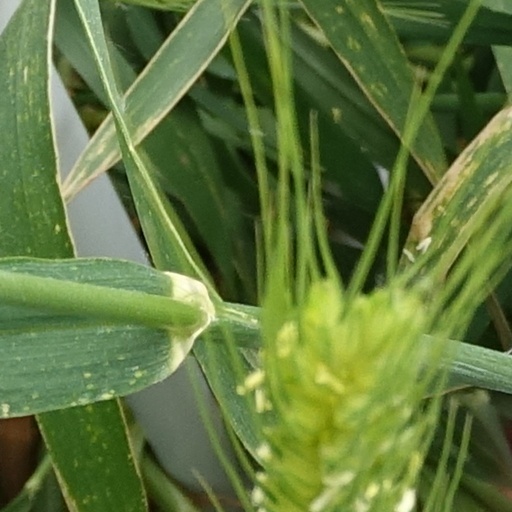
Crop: wheat